Ray Black Jr.

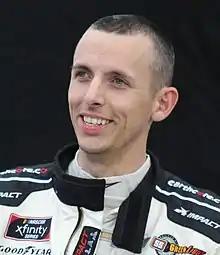
Black at Richmond Raceway in 2019

Raymond Black Jr. (born May 17, 1991) is an American former professional stock car racing driver. He last competed full-time in the NASCAR Xfinity Series, driving the No. 07 Chevrolet Camaro for SS-Green Light Racing.